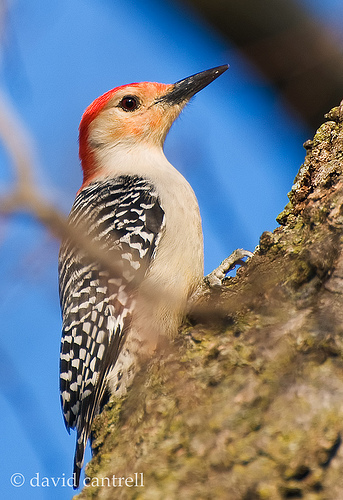
the bird has a black eyering and a white breast.
this bird's wings are black with white splits and it has a red crown and nape.
the bird has a white belly, and black and white spotted wings with an orange crown.
this bird is black, white, and brown in color with a black beak, and black eye rings.
this bird has a white breast, spotted black and white wings, a red head and a long, pointy beak.
this particular bird has a white belly and breasts with black and white secondaries
this bird has wings that are white and black and has a red crowna very small bird that has a white belly, and a red spot on top of head.
this bird has orange on its head and black eye, white chest and black and white wings with tan feet.
orange head with white face and orange on face, white stomach black with white spots.
Species: Red Bellied Woodpecker